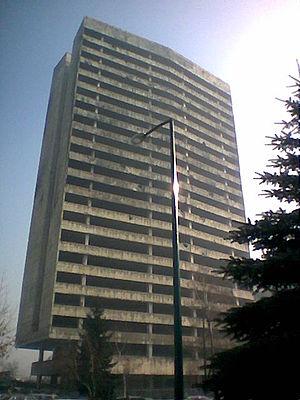
Sarajevo, bâtiment du gouvernement de Bosnie-Herzégovine dévasté en 1993.
Le siège de Sarajevo a duré du 5 avril 1992 jusqu'au 14 décembre 1995 et a opposé les forces de la Bosnie-Herzégovine, qui avaient déclaré leur indépendance de la Yougoslavie, et les paramilitaires serbes qui voulaient rester attachés à la Yougoslavie.